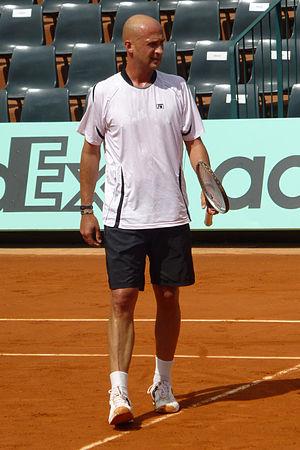
Andreï Medvedev, né le 31 août 1974 à Kiev, est un joueur de tennis ukrainien, professionnel sur le Circuit ATP de 1991 à 2001. Il a remporté onze titres sur le Circuit ATP, dont quatre Masters 1000.
Gustavo Kuerten, né le 10 septembre 1976 à Florianópolis, est un joueur de tennis brésilien, professionnel de 1995 à 2008. Surnommé « Guga », il remporte vingt titres en simple sur le circuit ATP, dont trois tournois de Roland-Garros, un Masters et cinq Masters 1000. Il est le meilleur joueur de tennis de l'histoire du Brésil.